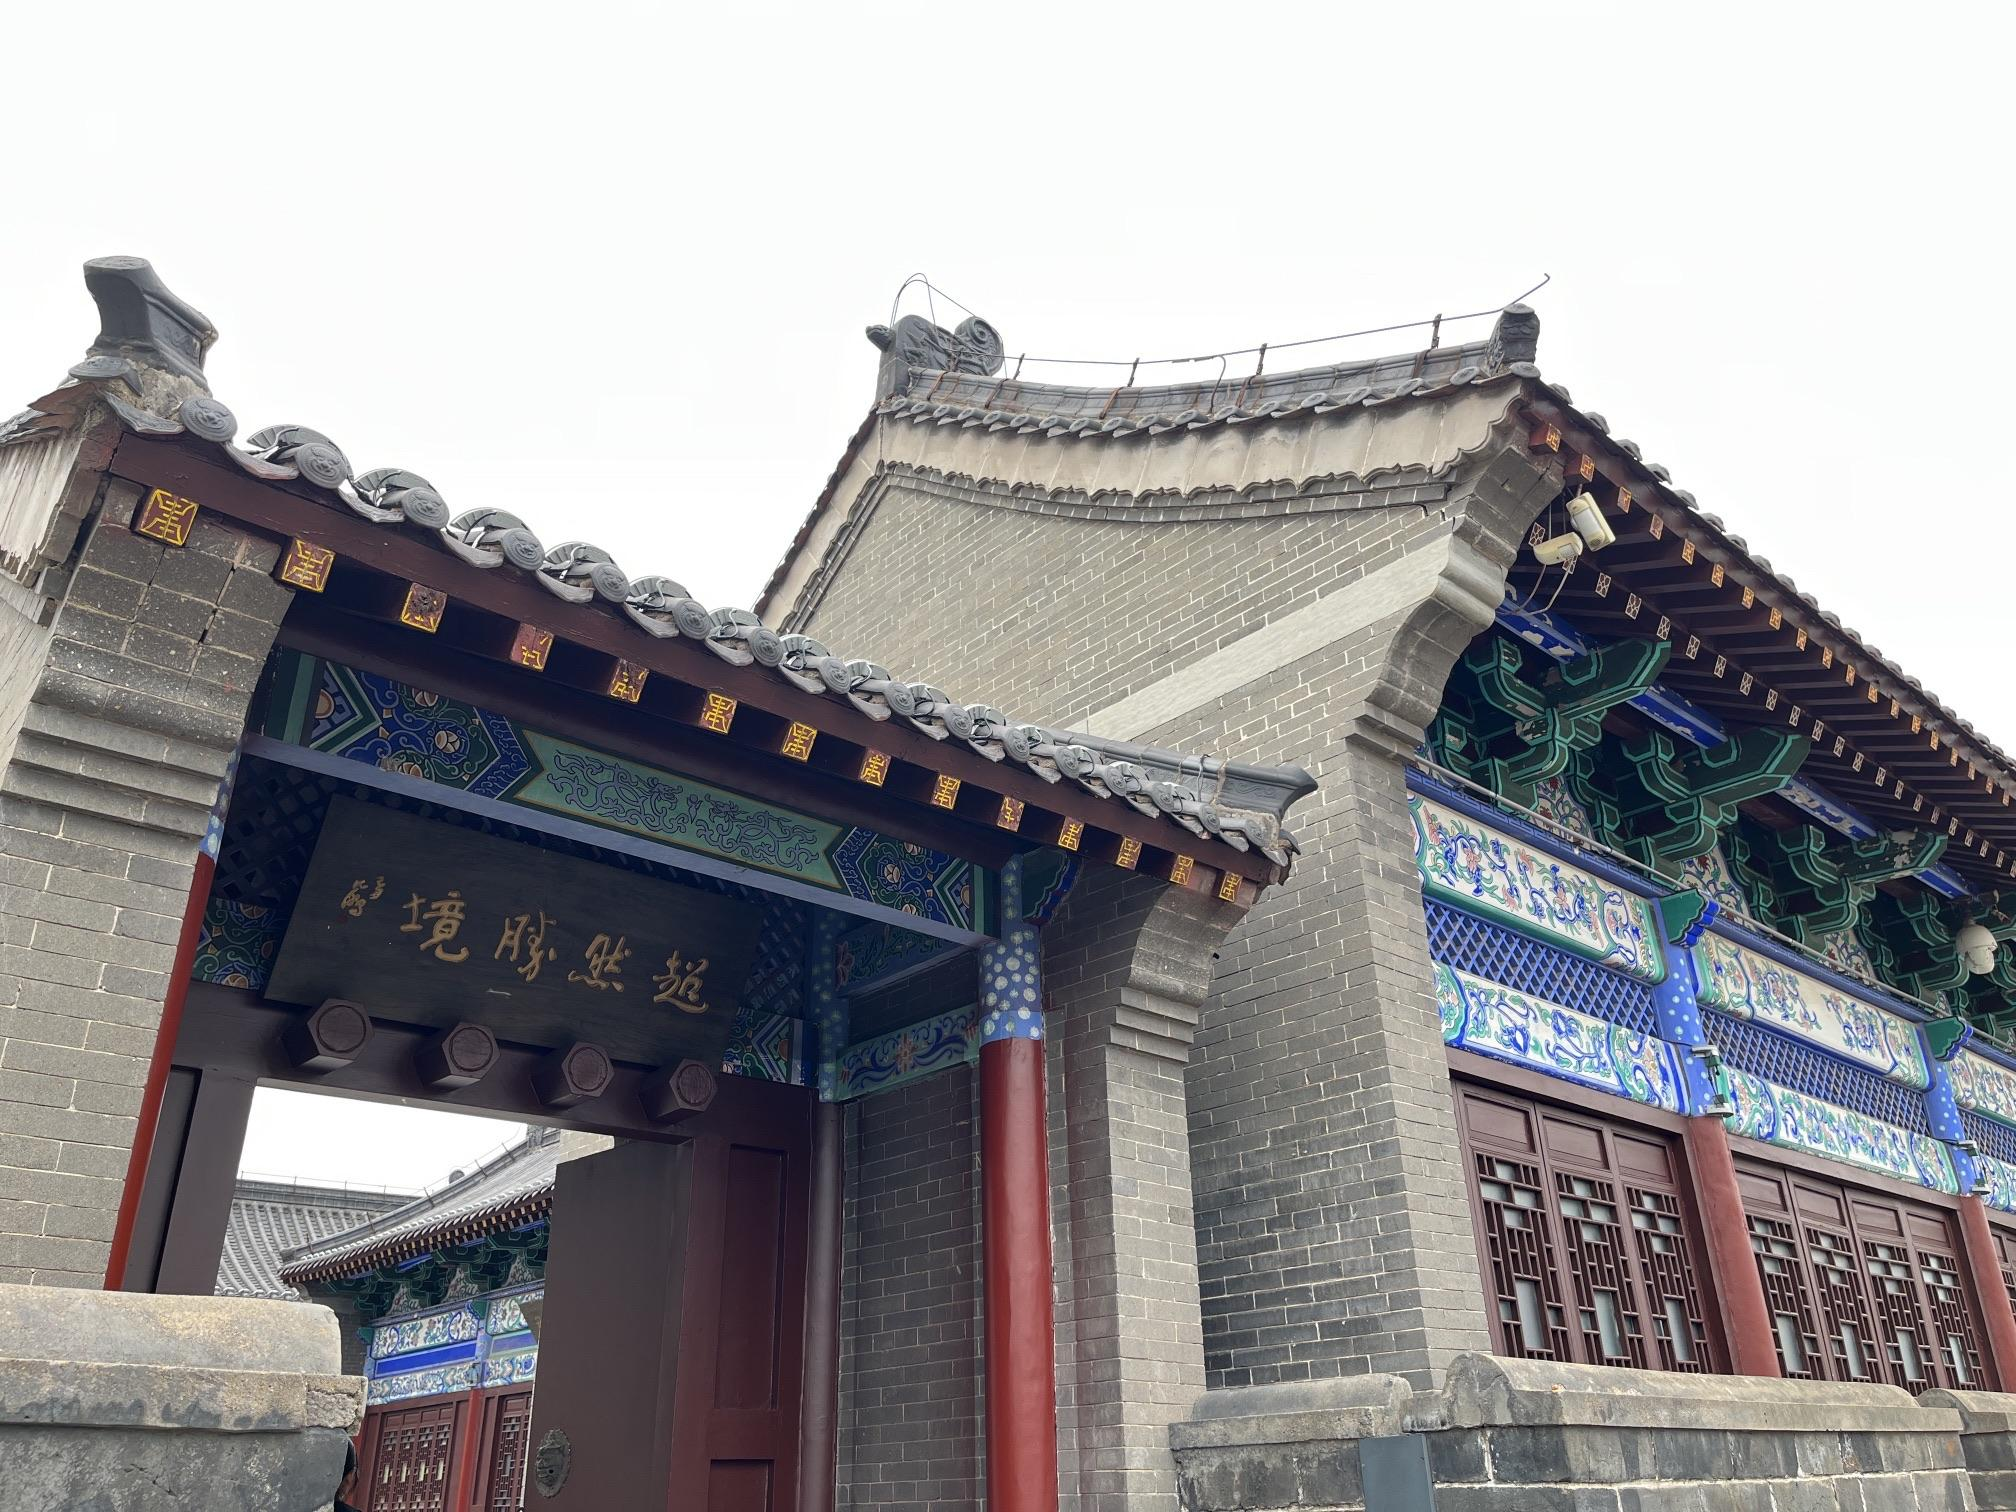
地标名称：超然台
所在城市：潍坊市·诸城市